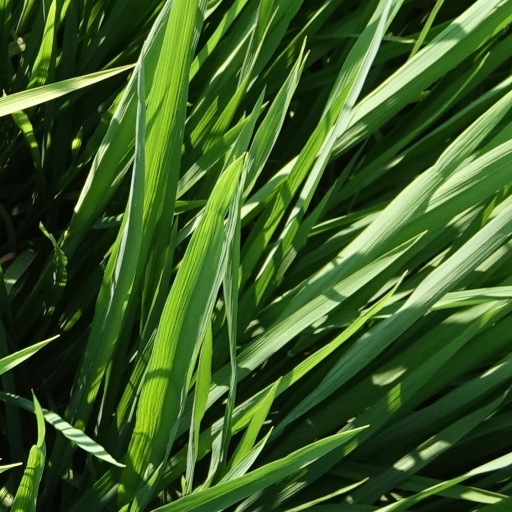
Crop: rice